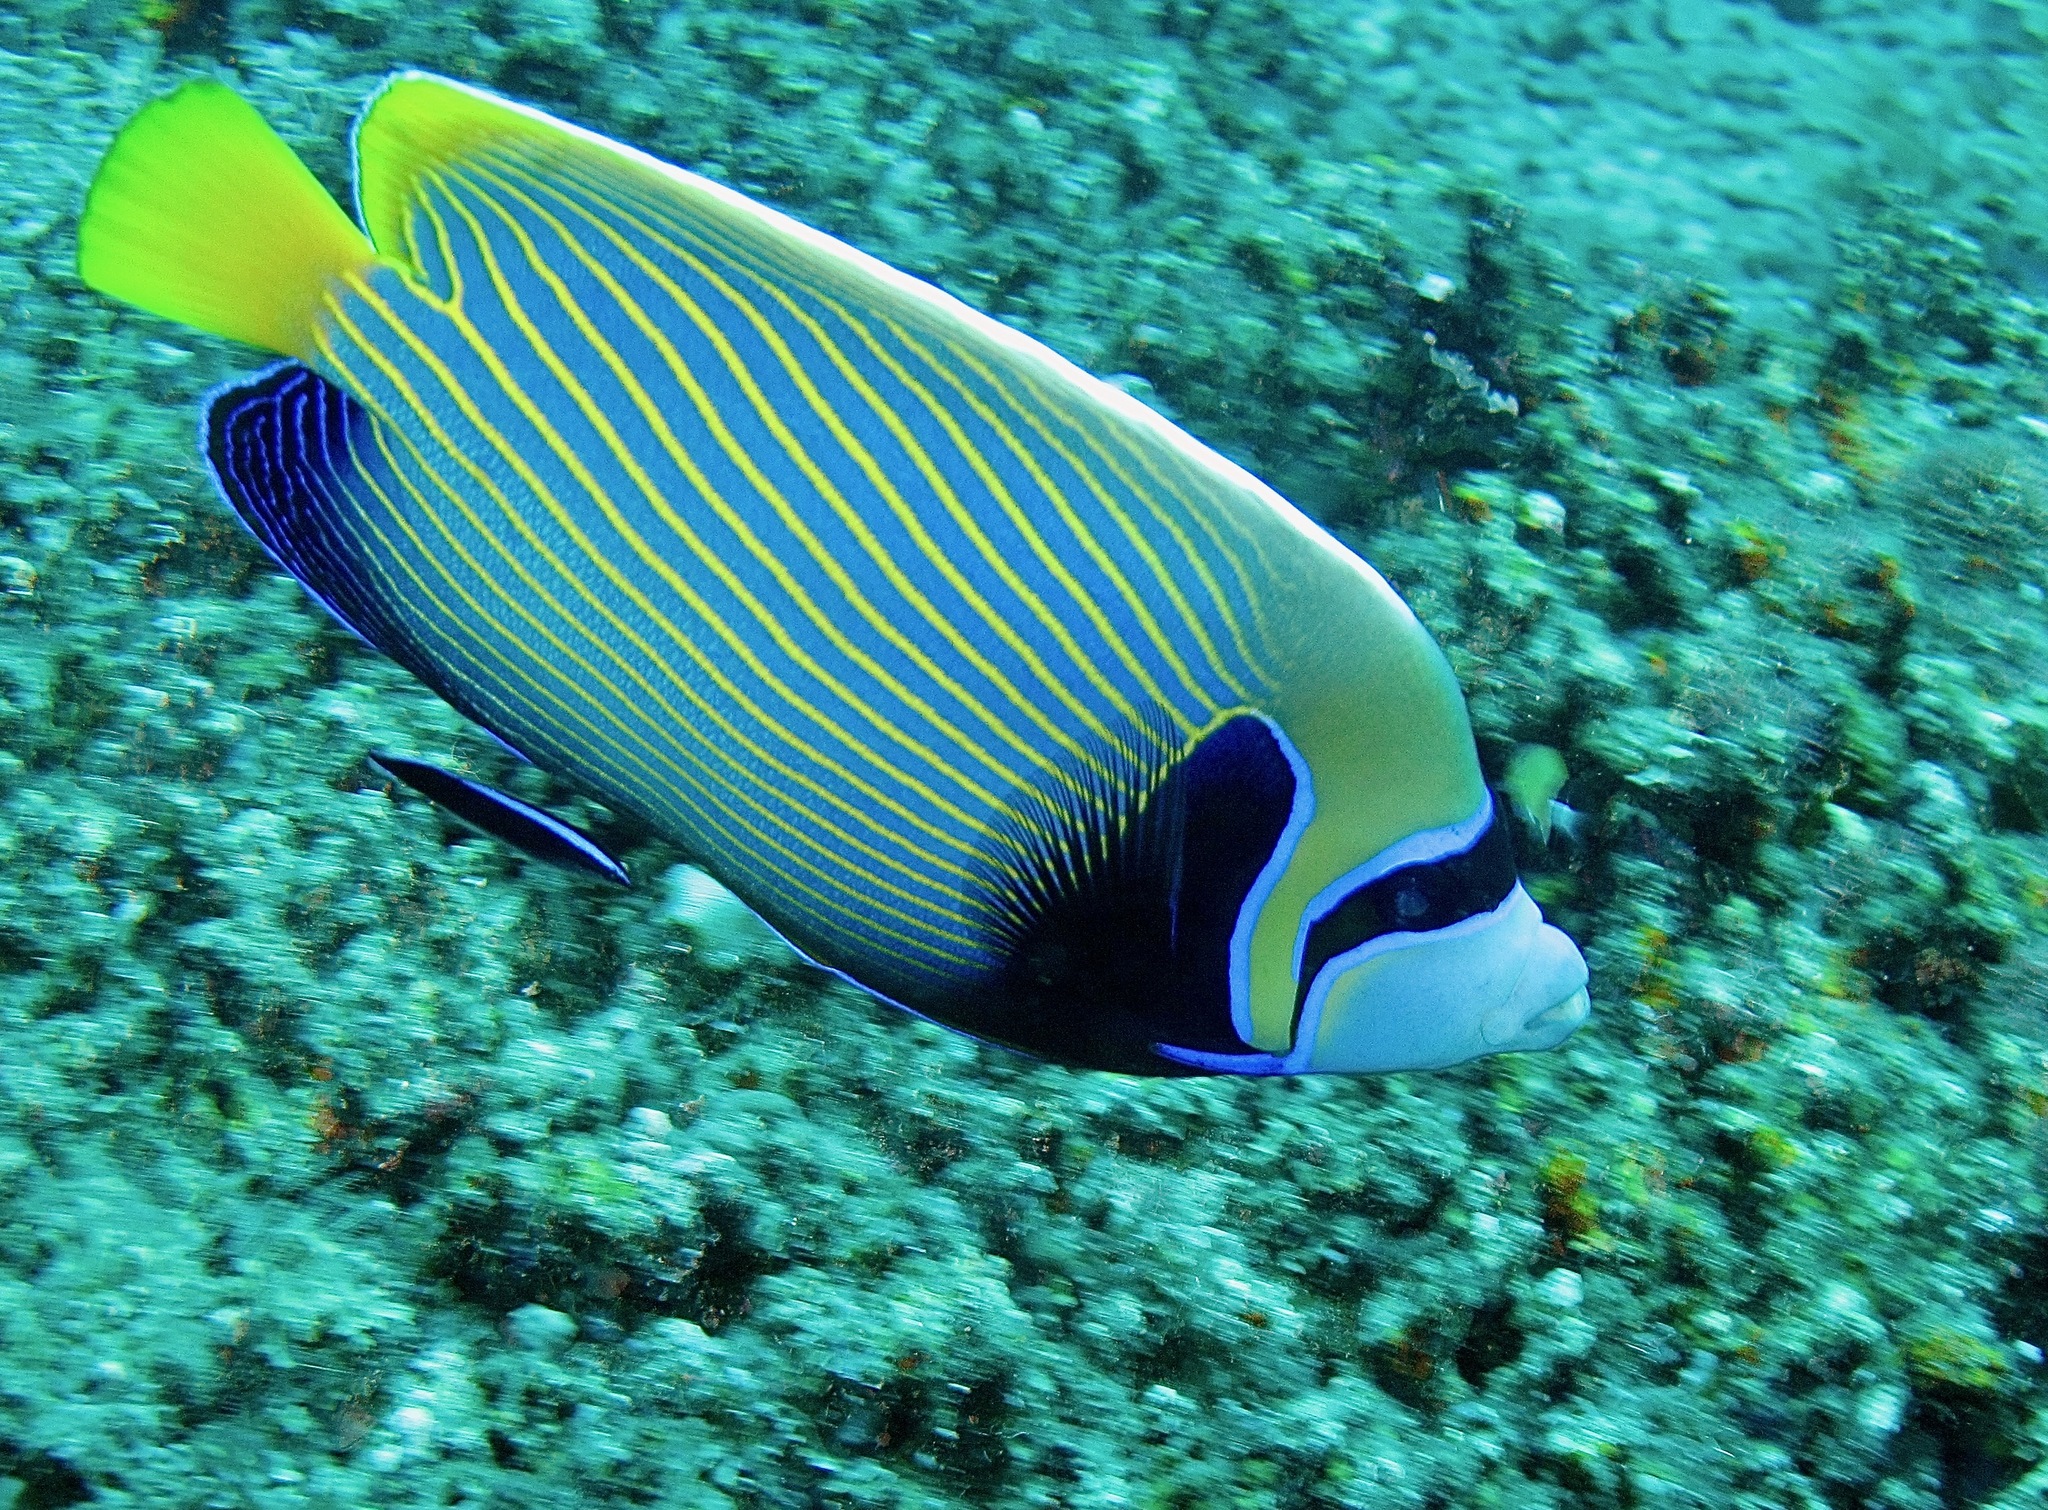
Pomacanthus imperator (Emperor Angelfish)